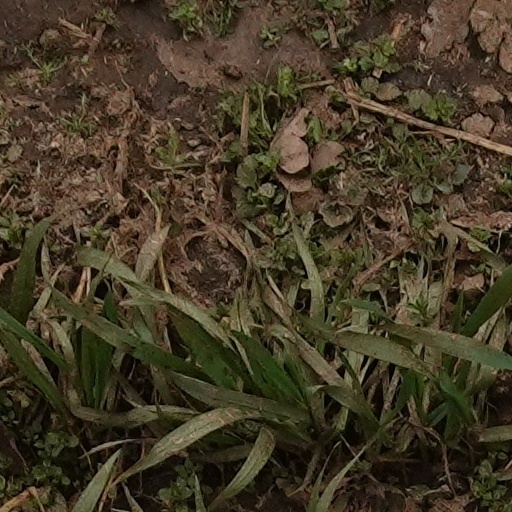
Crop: wheat